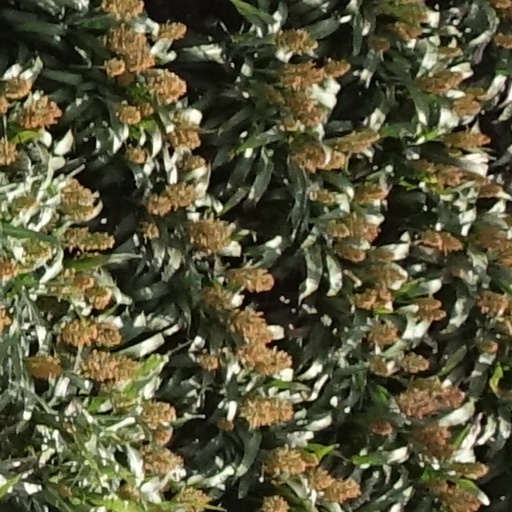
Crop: sorghum